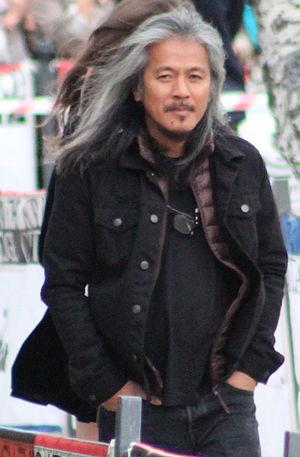
Lav Diaz est un cinéaste philippin.